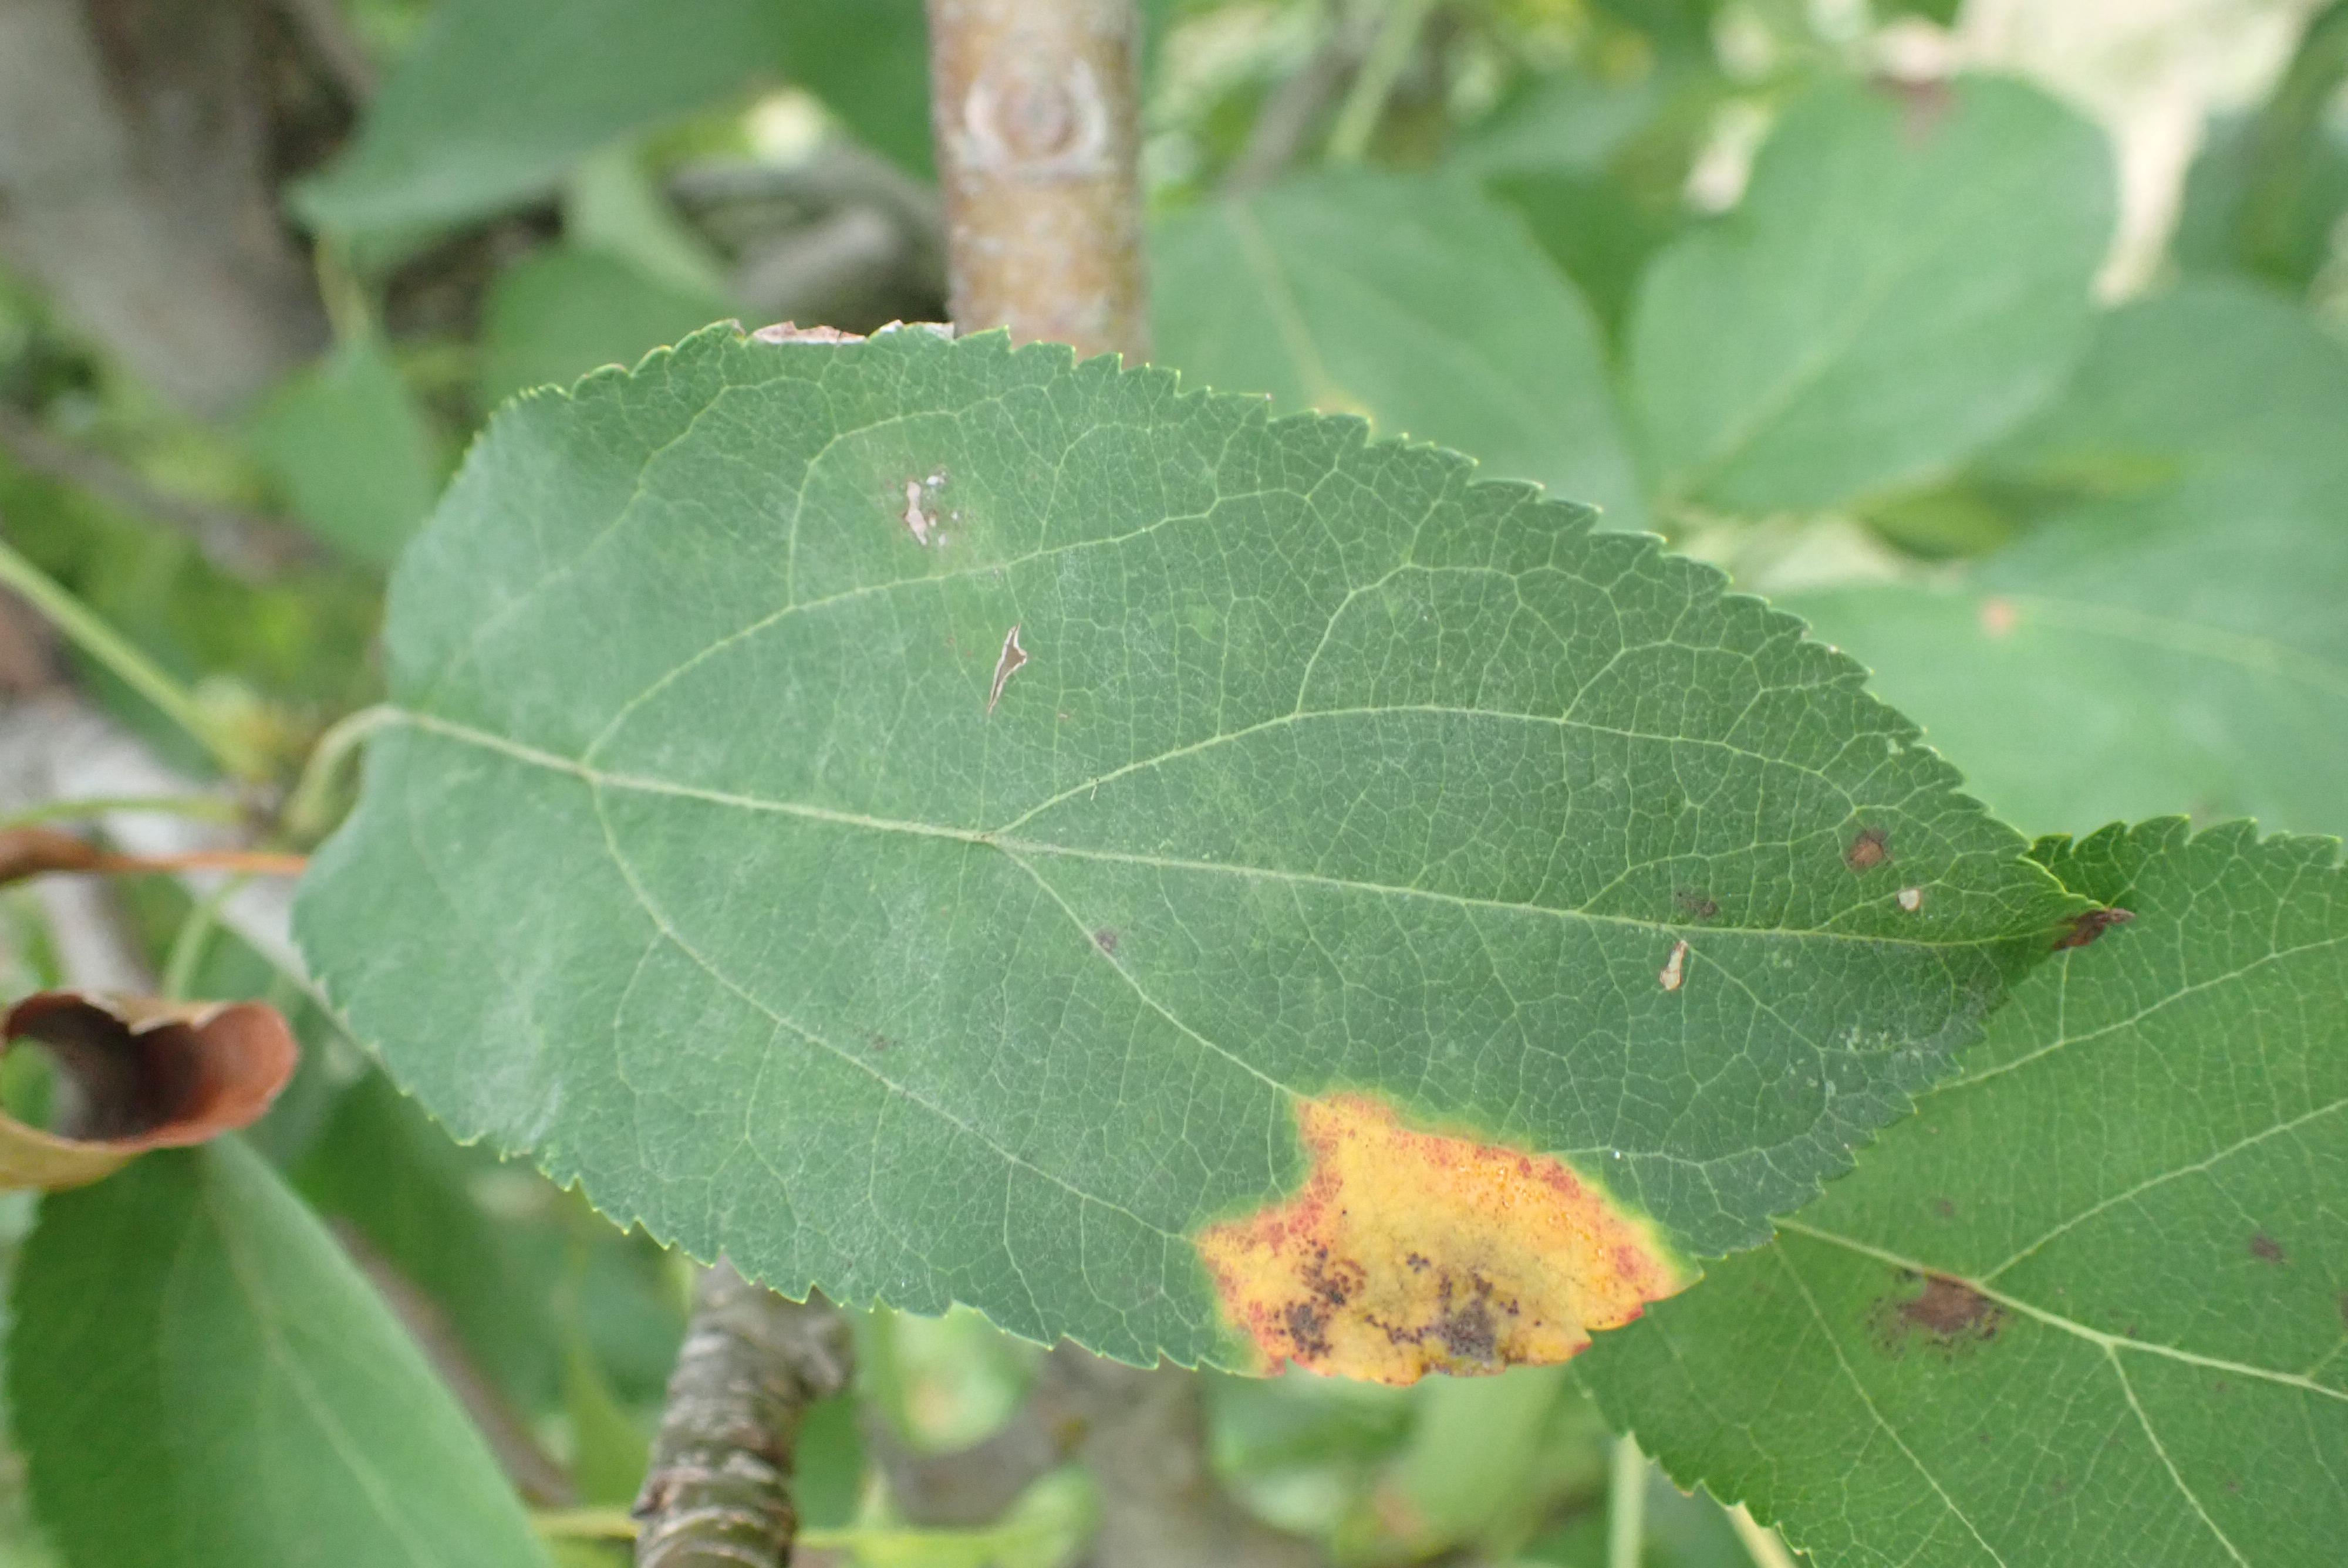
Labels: complex